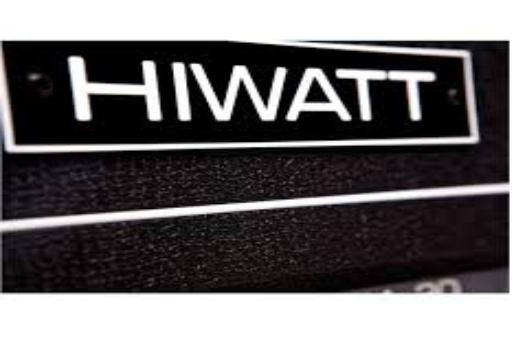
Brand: Hiwatt
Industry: Electronic